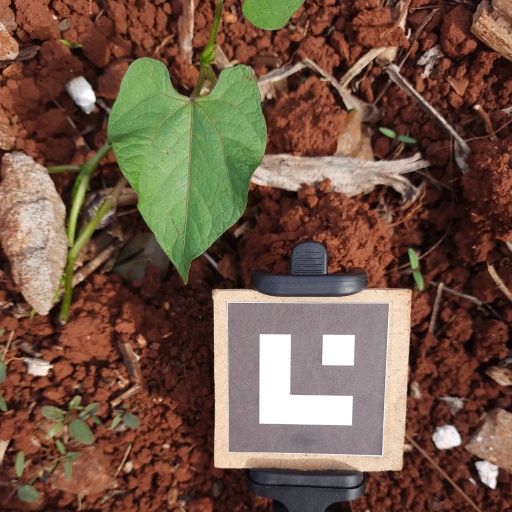
Observations: wavy surface, no eating holes, under sunlight